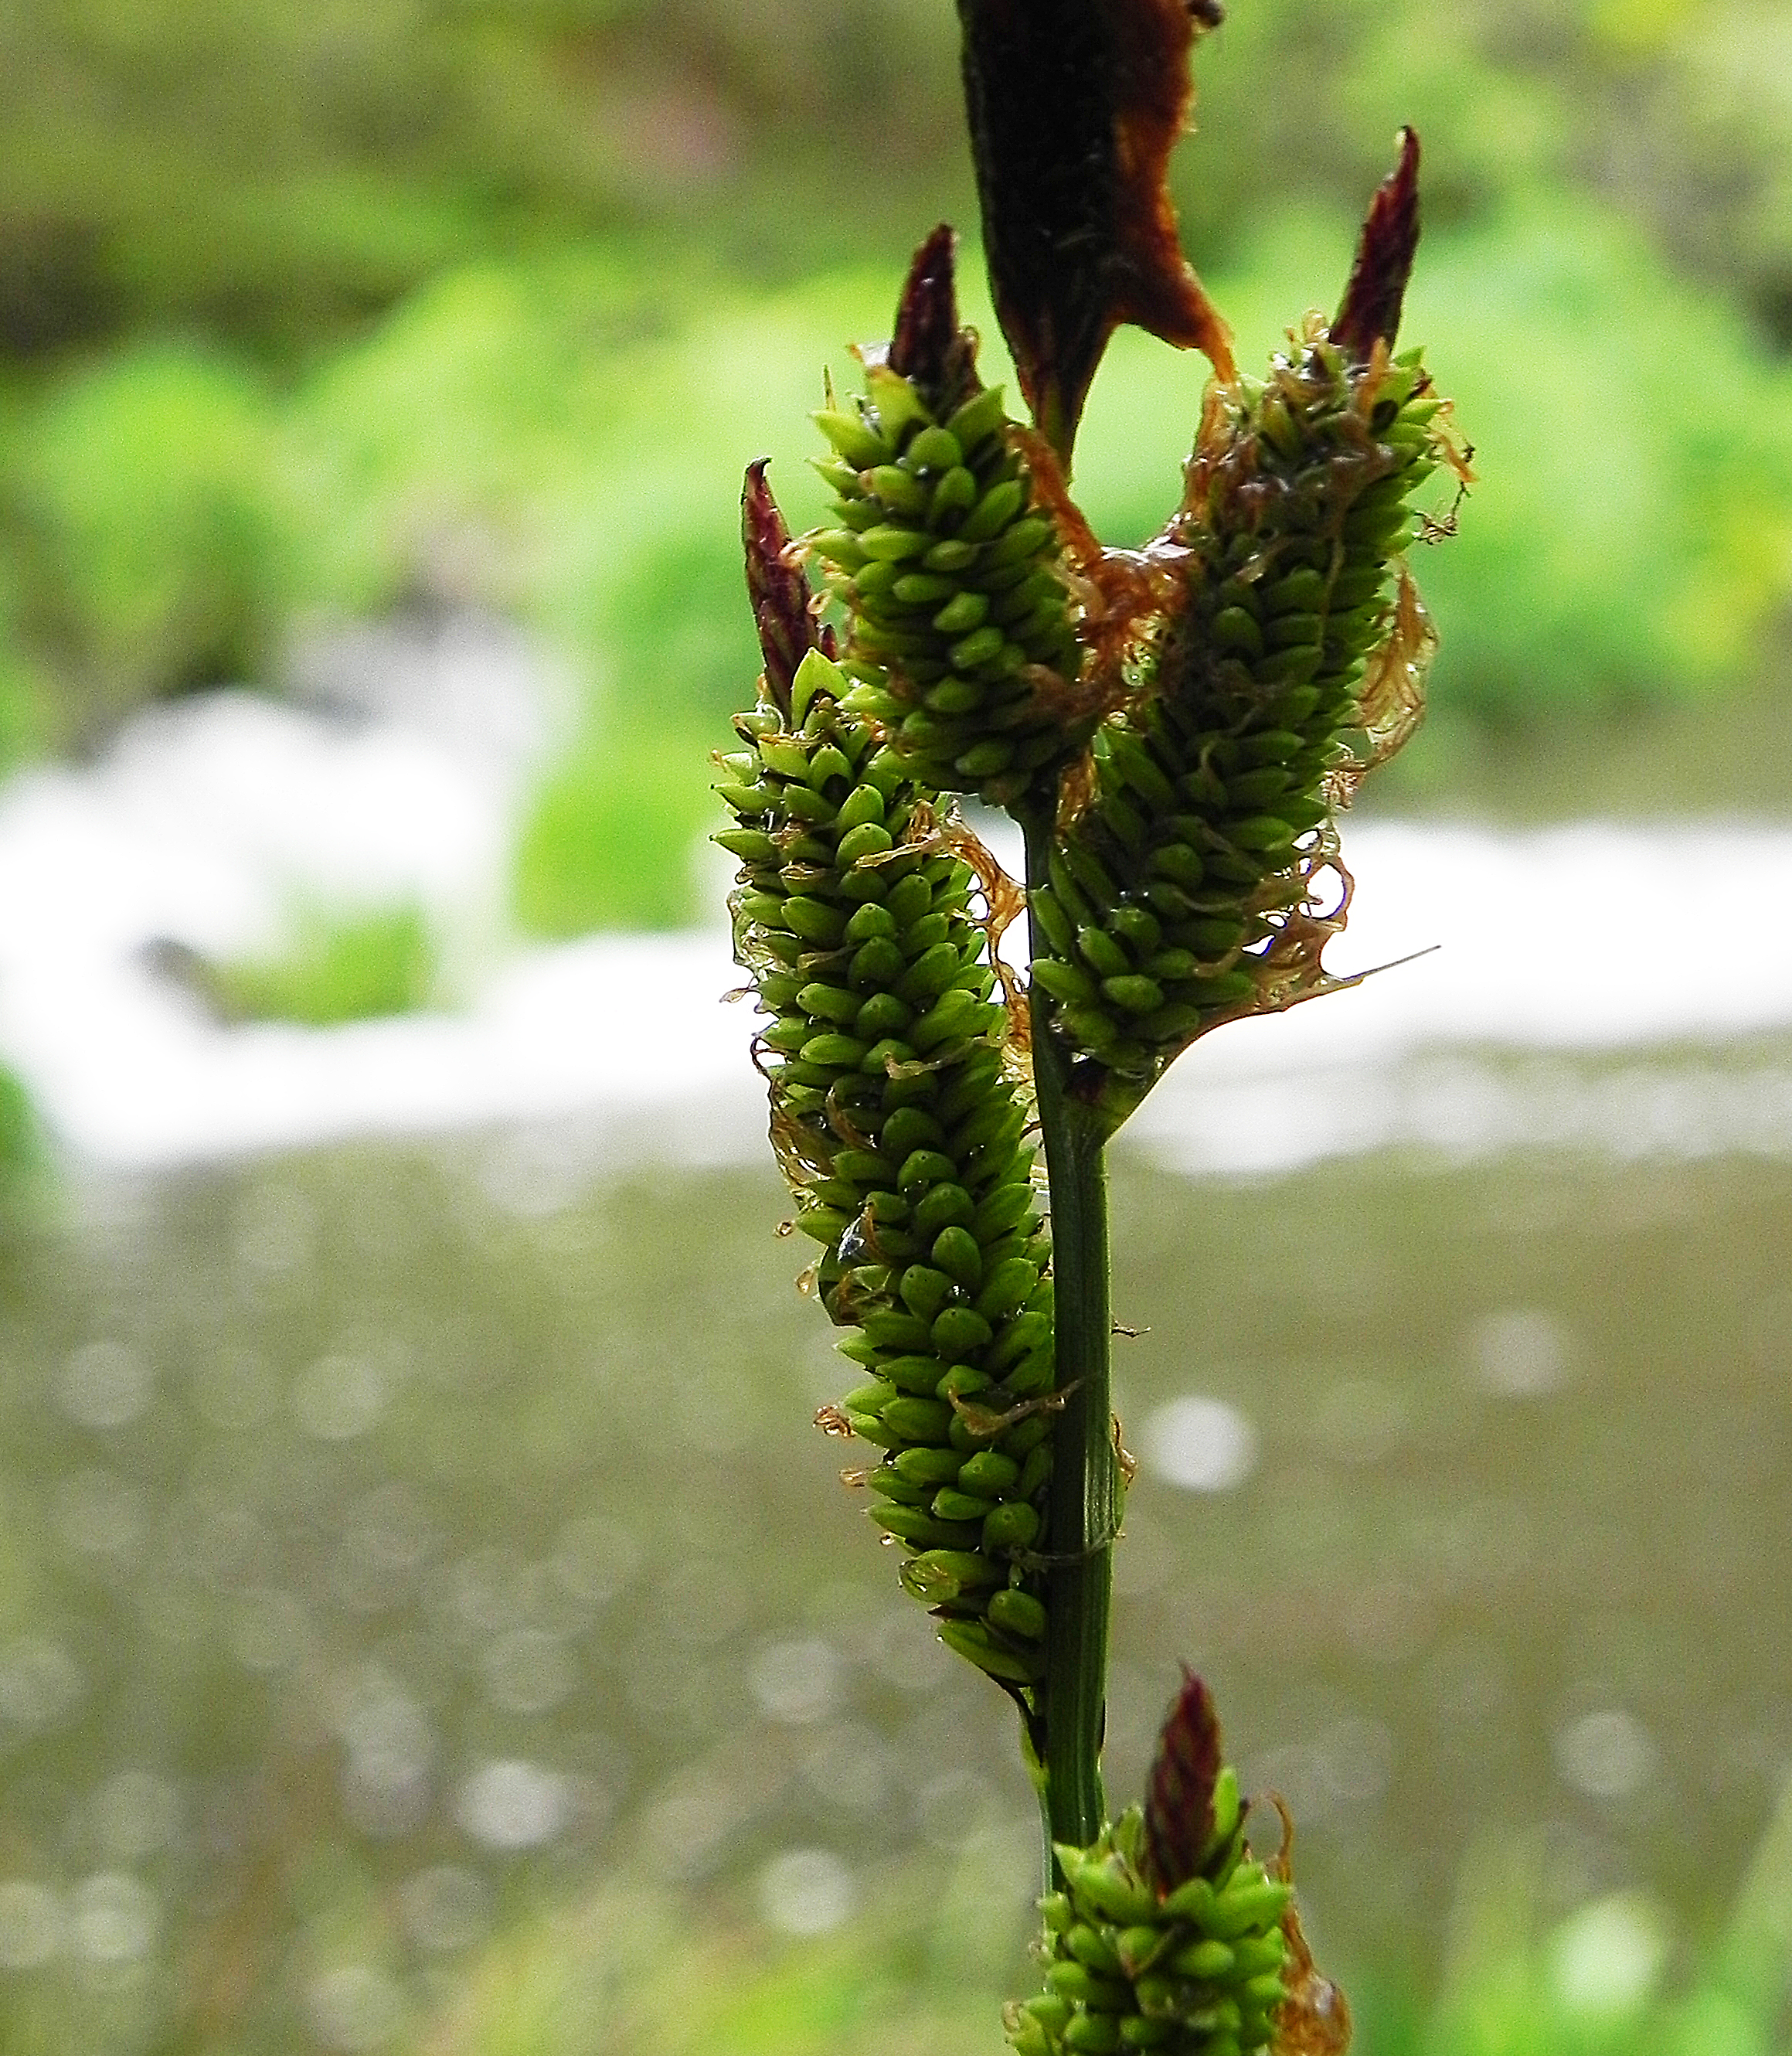
tree, nature, plant, leaf, flower, green, produce, botany, flora, fern, flowers, close up, naturaleza, flores, ggl1, macro photography, flowering plant, grass family, plant stem, land plant, ferns and horsetails, vascular plant